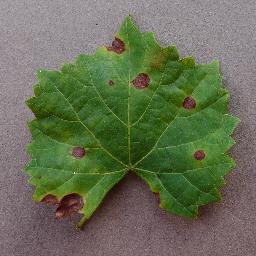
Label: Grape___Black_rot